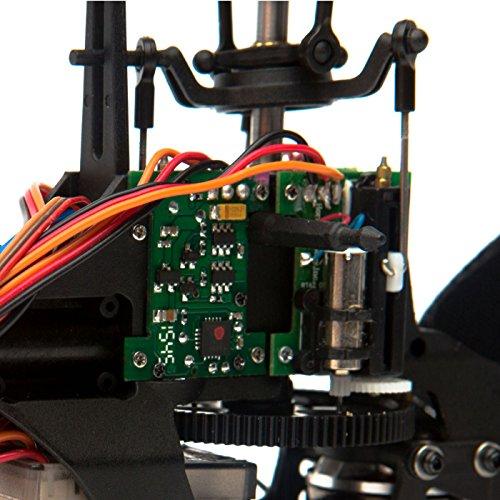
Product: Blade 130 S BNF Basic With Safe
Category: Toys & Games | Kids' Electronics
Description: SAFE Technology: 3 flight modes, Self-leveling and Panic switch help you fly confidently.
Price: $186.06
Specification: ProductDimensions:21.6x9.6x5.2inches|ItemWeight:1.8pounds|ShippingWeight:1.8pounds(Viewshippingratesandpolicies)|DomesticShipping:ItemcanbeshippedwithinU.S.|InternationalShipping:ThisitemcanbeshippedtoselectcountriesoutsideoftheU.S.LearnMore|ASIN:B06XN5BCK1|Itemmodelnumber:BLH9350|Manufacturerrecommendedage:14yearsandup